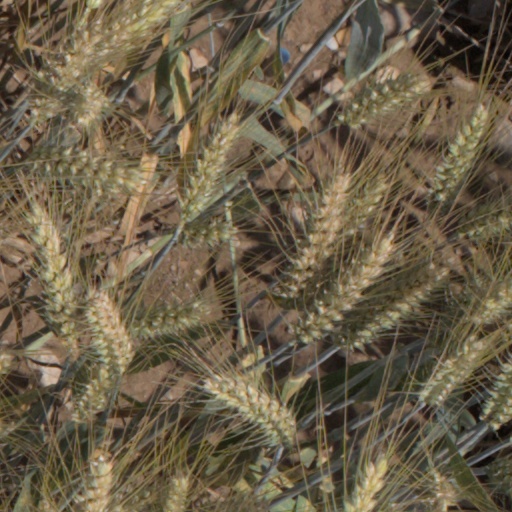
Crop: wheat